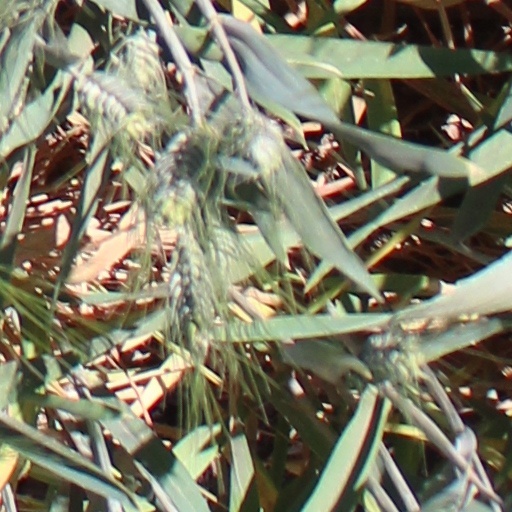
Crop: wheat